Subway Wars

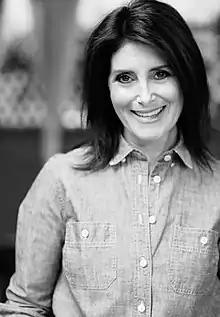
Pamela Fryman directed the episode

"Subway Wars" was written by Chris Harris and directed by Pamela Fryman. In an interview with "Vulture" series co-creator Craig Thomas, revealed that he and Carter Bays were interested in shooting the episode on location in New York City, but the episode, like the majority of the series, ended up being filmed on various sound stages in Los Angeles, California. Despite this, the episode makes various references to the New York City setting. Thomas described the premise of the episode as being a mix of "The Cannonball Run" and "The Amazing Race". "Subway Wars" is mostly self contained, featuring very few references other episodes. However, it does progress some of the various plots of the show's sixth season, including Lily and Marshall attempting to have a child, and Robin getting over her break up.